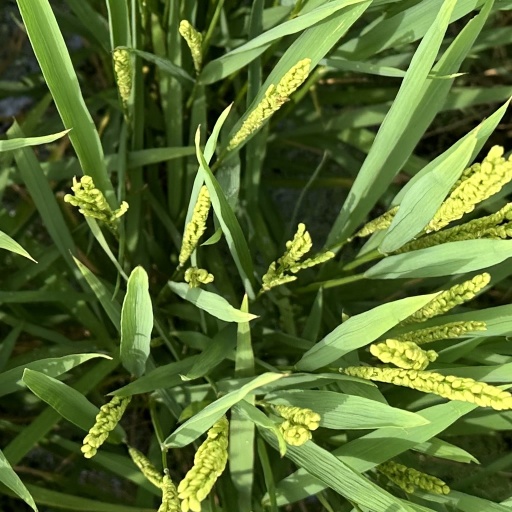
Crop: rice